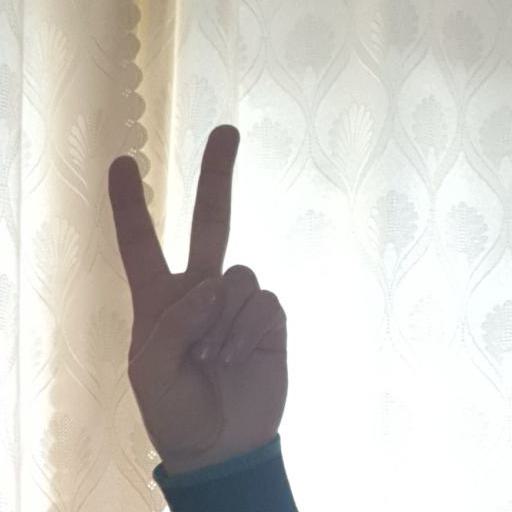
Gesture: peace